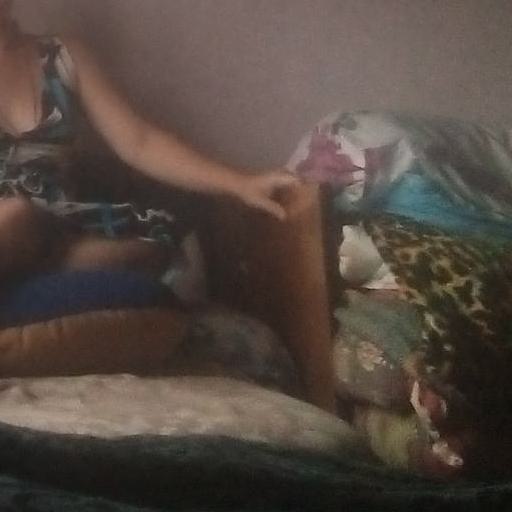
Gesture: no_gesture